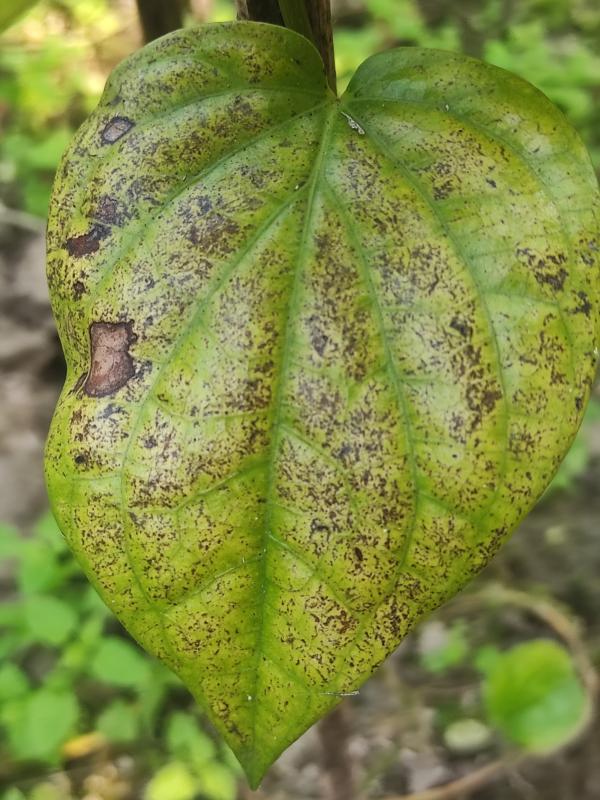
Label: Fungal_Brown_Spot_Disease